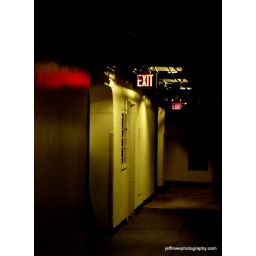
I was surprised at the amount of red cast onto the wall in this dark hallway.